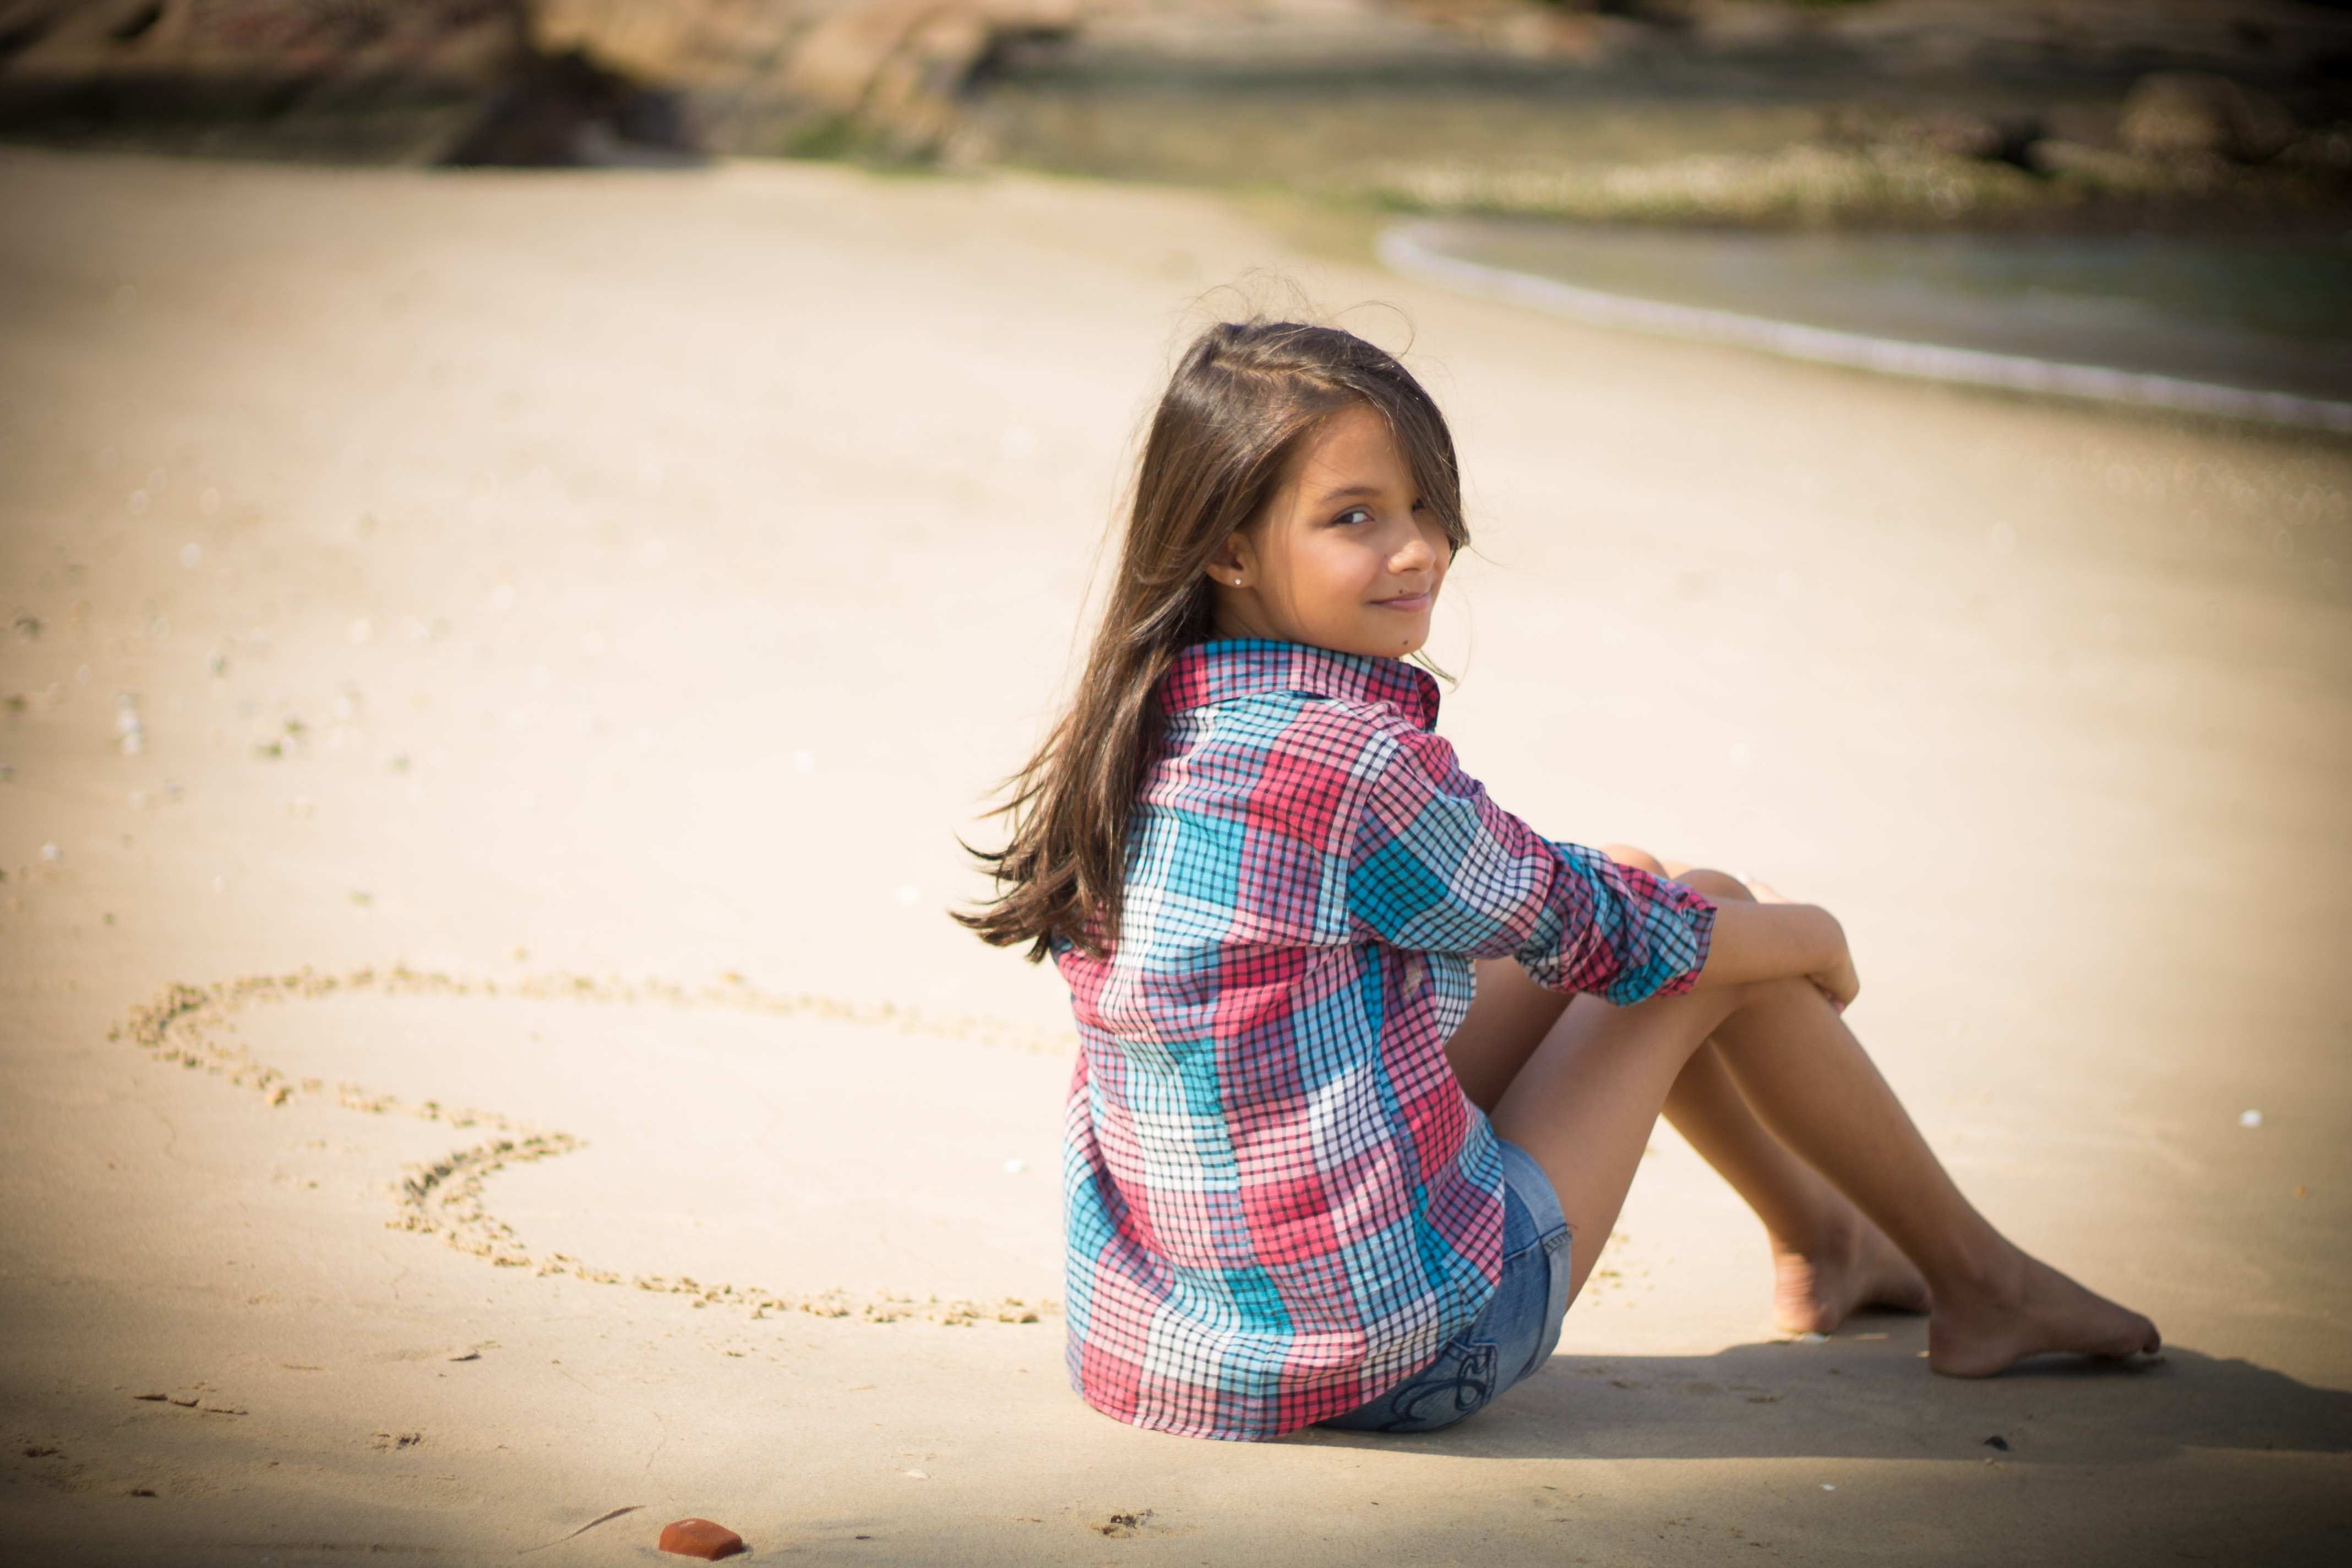
beach, person, girl, woman, photography, heart, portrait, model, spring, color, child, fashion, blue, human body, dress, eye, photograph, skin, beauty, image, emotion, abdomen, photo shoot, portrait photography, human positions